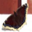
Label: butterfly